Bell pattern

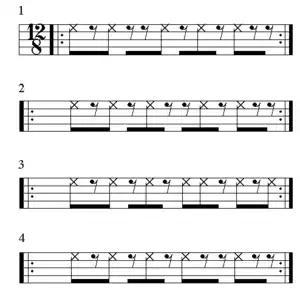
Triple-pulse African bell patterns

There are many different triple-pulse bell patterns found in sub-Saharan Africa. These are but a small sample. Bell patterns 1 and 2 are considered by A. M. Jones to be the two simplified forms of the standard pattern. Pattern 2 was the first African bell pattern to be transcribed. Pattern 2 contains exactly the same pattern of attack-points as Pattern 1, but begins on a different stroke, has a different relationship to the main beats, and therefore, is a related, but different key pattern. Pattern 3 is another variant of the standard pattern, one which contains exactly the same pattern of attack-points as the standard pattern, but in a different relationship to the main beats. The geographical border of Pattern 3 seems to be the Niger River. Kubik states that east of the Niger, Pattern 3 is used "among the Igbo, and the large group of Benue-Congo speakers from eastern Nigeria through western Cameroon, down to southern Democratic Republic of the Congo, eastern Angola and northern Zambia." The pattern is also used in Cuba and Haiti. Pattern 4 is a bell pattern used by the Hausa people of Nigeria. It is also used in the Cuban-Congolese rhythm palo. The figure is sometimes referred to as a "horizontal hemiola".